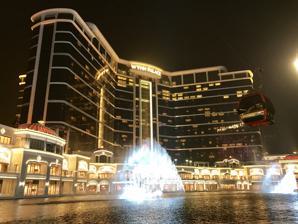
Building: Wynn Palace
Country: Unknown
Year built: 2016
Luxury hotel and casino in Macau Wynn Palace 永利皇宮 ( Yue Chinese ) Palácio Wynn ( Portuguese ) Location Cotai , Macau , Special administrative regions of China Opening date 22 August 2016 ; 8 years ago ( 22 August 2016 ) Theme Floral No. of rooms 1,706 Total gaming space 39,000 square metres (420,000 sq ft) Signature attractions 8-acre performance lake , SkyCab gondolas , retail, dining, entertainment, convention venues Notable restaurants Wing Lei Palace, SW Steakhouse, Mizumi, Sichuan Moon, Buffet Fontana Casino type Land-based Owner Wynn Resorts Limited , Wynn Macau limited Architect Wynn Design & Development Leo A Daly Coordinates 22°08′50″N 113°34′05″E / 22.1472°N 113.5681°E / 22.1472; 113.5681 Website www .wynnresortsmacau .com /en /wynn-palace Wynn Palace Chinese 永利皇宮 Transcriptions Standard Mandarin Hanyu Pinyin Yǒnglì Huánggōng Yue: Cantonese Jyutping wing5 lei6 wong4 gung1 Portuguese name Portuguese Palácio Wynn Wynn Palace ( Chinese : 永利皇宮 , Portuguese : Palácio Wynn) is the second luxury integrated resort from international resort developer Wynn Resorts in the Macau Special Administrative Region of the People's Republic of China , following the launch of Wynn Macau . Located in Cotai , it features a 28-story luxury hotel with 1,706 rooms, suites and villas, meeting facilities, over 9,800 square metres (106,000 sq ft) of luxury retail, 13 casual and fine dining restaurants, Macau's largest spa, a salon, a pool and approximately 39,400 square metres (424,000 sq ft) of casino space. The resort also features a variety of entertainment experiences, including the 3.2-hectare (8-acre) Performance Lake with a choreographed display of water, music and light, the unique SkyCab, spectacular, large-scale floral displays by designer Preston Bailey and an extensive collection of art works by some of the world's leading artists. Wynn Resorts is the recipient of more Forbes Travel Guide Five Star Awards than any other independent hotel company in the world. Wynn Palace is the first and only resort in the world with more than one thousand rooms to receive Forbes Travel Guide Five Star Awards. As of 2020, Wynn Palace now has more Forbes Five-Star restaurants than any other individual resort in the world, including Sichuan Moon which holds the distinction as "Restaurant of the Year." Wynn Palace opened on August 22, 2016. History Proposal and design stage (2008-2011) Wynn Macau Ltd 's land reserve in Cotai in 2011, showing the plot before the start of construction on the Wynn Palace. In 2006, the hotel and casino Wynn Macau was launched in the city of Macau by Wynn Resorts , a Las Vegas -based hospitality and development company. Wynn Macau, Ltd became a subsidiary of Wynn Resorts, with Wynn Resorts owning 72.2% of Wynn Macau, Ltd. Following the opening of Wynn Macau, Wynn Enterprises expressed interest in opening a second resort nearby and began looking into land in Cotai , which is similar to the Vegas Strip in its focus on luxury casino-hotels and entertainment. In 2008, Wynn Resorts paid US$50 million to Tien Chiao Entertainment and Investment Company Limited "in exchange for the company relinquishing its rights to what is now Wynn's Cotai site," a 52-acre (210,000 m 2 ) plot in close proximity to casinos such as City of Dreams , Las Vegas Sands , St. Regis Macao and Sheraton Resorts . Steve Wynn , the chairman and chief executive officer (CEO) of Wynn Resorts, announced in mid-August 2010 that he would be building a new casino-resort on the plot, and that the Cotai project could break ground in March or April 2011, or as soon as the building's design was completed. He estimated that the resort could open within five years after the start of construction. The overall development was initially projected to cost over MOP 20 billion, and would more than double the operator's hotel rooms in the special administrative regions of China (SAR). The development's designs were advanced throughout 2010 and early 2011. Land concession contract (2011) As of May 16, 2011, Steve Wynn was expecting the Government of Macau to approve the application for the Cotai resort shortly, with construction to begin right after. Wynn stated to the press in May 2011, "I believe the Cotai project is the best work we have done... it has many new things and new approaches to the way the property is presented.... now that we have nine years of experience in Macau, as you saw with [Encore at Wynn Macau] we are learning how to really address the emotional and physical needs of our guests." At the time, Wynn estimated that the proposed hotel-casino would need around 9,000 staff. Wynn Macau announced on September 12, 2011 that it had accepted a land concession contract from the Macau government to develop 51 acres (210,000 m 2 ) of the plot. Specifically, the contract permitted Wynn Resorts (Macau) S.A. and Wynn Resort's Palo Estate Company Ltd unit to develop a resort containing a five-star hotel , gaming areas, retail, entertainment, food and beverage outlets, a spa, and convention offerings. Under the contract, Palo Estate will lease the land from the Macau government for an initial term of 25 years, with a right to renew the lease. On top of a US$193 million land premium payment to the Macau government, Palo must also pay $771,738 in yearly rent during the resort's development phase, which increases to $1 million in yearly rent after development is complete. In December 2011, Wynn made a deposit of $62.6 million for the land, with eight more projected payments of $16.4 million. At the time, the project's overall budget was estimated at $2.5 billion, with design still in flux. Wynn Macau Limited acquired a group of Jiaqing period (1796-1820) porcelain vases at a Christie's London auction on 7 July 2011. The vases were purchased for £8 million ($12.8 million). "We are delighted to return works of this extraordinary quality to the city of Macau and the People’s Republic of China," Roger Thomas, executive vice president of Design for Wynn Design and Development, said after the sale. The Qing dynasty vases were on display at Wynn Palace and a sixteenth-century Louis XIV Beauvais Chinoiserie tapestry of 'The Emperor on a Journey,' is on display at Wynn Macau. Other art at Wynn Macau includes a Louis Rigal drawing, Macanese silk embroidery, a Louis XIV silk tapestry, two cloisonné camels, and Ming Dynasty statuary. Approval and groundbreaking (2012-2013) On May 1, 2012, Wynn Macau received formal approval from the Macau government for its Cotai resort, paving the way for ground to be broken on the 21-hectare (51-acre) site. on the plot. A cost was not revealed at the time, though financing would be mostly cash and partly loans. Wynn Macau, Ltd announced on June 5, 2012, that it had started the first stage of construction, with an estimated cost of US$4 billion and a projected construction timeline of around four years. Overall, the development would equal 557,000 square metres (6,000,000 sq ft), with the height of the skyscraper restricted to 120 metres (390 ft) due to a nearby airport. The resort's design as of June 2012 included a hotel with convention space, shops, entertainment, ten restaurants, 500 gaming tables , a spa, meeting rooms, and a nightclub named 'Climax,' among other attractions. While no real estate projects were announced as part of the new casino resort, Wynn did state that there was space to develop such properties if policy allowed. Pre-foundation work started in February 2013, with the name of the new skyscraper, Wynn Palace, first announced on July 29, 2013. Steve Wynn described Wynn Palace as "the most aggressive, ambitious and lovely project" he had ever undertaken, outlining new attractions such as gondolas , pedestal gardens, and a 30,000-square-metre (320,000 sq ft) performance lake at the entrance and a 1,700-room hotel. The construction firm Leighton Asia finalized a US$2.6 billion design and build contract on July 30, 2013 to construct Wynn Palace, with clients listed as Wynn Resorts (Macau) S.A. and Palo Real Estate Development Company S.A. Leighton Asia projected a 2016 completion date for Wynn Palace. Wynn Macau, Ltd had invested a total of US$519 million in the project by the summer of 2013, with US$109.9 million invested during that year's third quarter. Initial construction stages (2014-2015) Under construction in January 2015 Under construction in August 2015 Under construction in February 2016 By the summer of 2014, Wynn Macau, Ltd was one of only six licensed casino operators in Macau. In July 2014, Reuters reported that Macau's corruption agency was examining the 2008 sale of Wynn's Cotai land plot for signs of graft, after the International Union of Operating Engineers requested an inquiry into "how a little-known company [like Tien Chiao Entertainment and Investment Company had] secured rights to land before it was granted to Wynn." In response, Macau's Land, Public Works and Transport Bureau announced that the land grant had followed legal procedures. Foundations for the Wynn Palace were being laid by July 2014. During the ensuing construction process, at one point eleven tower cranes from Comansa CM were being used simultaneously. Work commenced on the casino's interior design in October 2014, with Chinese interior decoration subcontractor Sundart projecting completion for November 2015. On February 2, 2015, Wynn Macau, Ltd announced that the opening of Wynn Palace had been delayed, and would no longer take place before the February 2016 Chinese New Year . The delay resulted from late and incomplete approval of workers permits, with Barron's Asia explaining that "they received only 700 workers after requesting 1000 and the approvals came three months late. Wynn said they need a total of 7000 workers, which means they need approvals for another 1600-1700." The resort announced it was still on budget despite the delay, with a new estimated launch for the first half of 2016. Final construction stages (2015-2016) Approximately US$374.3 million was invested into the Wynn Palace Cotai project during the first quarter of 2015, making the accumulative investment equal to US$2.2 billion. As of April 2015, the total projected budget including "construction costs, capitalized interest , pre-opening expenses, land costs and financing fees" was US$4.1 billion. Wynn Macau, Ltd was seeking government approval for 500 gaming tables by the fall of 2015. In November 2015, around 130 non-resident construction workers for Wynn Palace staged a meeting outside the PRC Liaison Office, alleging unpaid and involuntary overtime. The Labour Affairs Bureau (DSAL) subsequently stated that it had been aware of the situation since October 2015, and had promised staff to examine the issue. Also in November 2015, general construction delays pushed the projected opening back three months, from March 25, 2016 to the original date of June 25, 2016. As a result, Leighton Holdings (then renamed CIMIC) lost access to a US$38 million bonus. Wynn Resorts share values fell 6 percent after the announcement, before rising again shortly afterwards. Wynn Macau, Ltd stated in January 2016 that if substantial delays continued, CIMIC might be liable for a maximum of US$200 million in damages. Following a further update, the current expected opening date is August 22, 2016. Although Wynn Palace was built to have space for 500 gaming tables, it was reported that Wynn Palace had only been allotted 100 gaming tables at opening, with 50 more to be allotted before 2019. As a result, Wynn moved 250 of their approved tables from nearby Wynn Macau to Wynn Palace, leaving to a total of 350 tables at Wynn Palace and 270 at Wynn Macau. Sixty of the 400 total tables at the casino are devoted to VIP guests, a high concentration in comparison to other Cotai casinos. Opening and Reception Wynn Palace as seen during the day in 2024 On January 28, 2016, Forbes described Wynn Palace's upcoming debut as one of the "20 Most Anticipated Hotel Openings Of 2016." Despite an effort on behalf of the Chinese government to make new Cotai casinos into family-friendly attractions, before the opening Steve Wynn described Wynn Palace as "for adults" and "pitched at 21-year-olds or above." On August 22, 2016, Steve Wynn unveiled the resort at an event officiated by political figures such as Chui Sai On of Macau.   The official opening time for the casino was 8 pm on a Monday, considered a time of cultural significance , with opening ceremonies held around the musical fountain and in the ballroom. The Macau Post Daily wrote the following day that the opening drew "big crowds to Cotai to try their luck in the new casino," and Wynn Palace's design met with a positive response. A week after the resort's opening, analysts claimed the casino had caused a "lackluster" to "marginal" increase in mass-market customers in Macau, with Credit Suisse reporting that VIP business to Macau remained consistent. Although Cotai's gambling profits had been steadily dropping since 2014 due to government crackdowns on corruption, among other factors, Macau's gross gaming revenue (GGR) grew 1.1% for the month of August to $2.4 billion, "the first growth since May 2014 and beating street estimate of 1.5% decline." Barron's credited "Macau casino operators" and the opening of Wynn Palace for the increase. Opining that Macau was experiencing a market "revival," on September 16, 2016, Nasdaq reported that the shares of Wynn Resorts had "rallied to a 52-week high." For Wynn Resorts, "gross gaming revenues for the month of August rose 1.1%," and AFR Weekend wrote that Wynn Resorts' "gamble" in Macau had paid off, per "signs that revenue in the gambling mecca has passed a key inflection point." Features Design and architecture cable car at Wynn Palace Opened on August 22, 2016, the Wynn Palace resort in Cotai includes a 1706-room luxury hotel, a casino , convention space, a spa and salon, and venues for retail, entertainment, and dining. Steve Wynn described it as "the most aggressive, ambitious and lovely project" he has ever undertaken, with a design "reminiscent" of the Bellagio in its use of fountains and lighting as a key attraction. With a construction floor area of around 450,000 square metres (4,800,000 sq ft), after topping off in 2015 the main Wynn Palace tower is 115.00 metres (377.30 ft) tall, with 29 floors and design by Wynn Design & Development. Attractions and venues Faberge egg in Wynn Palace lobby The resort features a number of attractions and venues, including convention space, shops, restaurants, gaming tables, and meeting rooms. There are 9,848 square metres (106,000 sq ft) of retail space in the Wynn Palace Esplanade, and as of September 2016, brands such as Chanel, Chopard, Hermès, Franck Muller, Panerai and Brioni had set up outlets. There are thirteen dining venues in Wynn Palace, with five fine dining restaurants, and eight casual. One of the luxury restaurants, Wing Lei Palace, was designed by Roger Thomas. GOCO Hospitality operates a 4,497 square metres (48,410 sq ft) spa area. Exterior features include an aerial transport system with gondolas , pedestal gardens, and a 26,783-square-metre (288,290 sq ft) Performance Lake at the entrance. The Performance Lake is a choreographed dancing fountain created by WET , with more than 1,000 jets and 2,000 lights that are synchronized to various broadway musical, classical, Chinese traditional, and western songs. Interior design and artwork Retail area at Wynn Palace Steve Wynn described the interior design theme as "flowers," explaining the "use of... water and natural light and flowers has been taken to a new level." Jerry Sibal was appointed Design, Development and Floral Director for Wynn Palace in April 2015, arriving in Macau that September. The Chinese interior design subcontractor Sundart published several photos of the Wynn Palace design in June 2015, displaying a floral theme. Some of the floral sculptures move.  There is floral designer Preston Bailey's floral carousel and Ferris wheel in the atriums, among other projects. Fine art and Chinese antiques are display at the resort, including $150 million of art at opening. Wynn Macau, Ltd, first paid £8 million (US$12.8 million) at a London auction on July 7, 2011, for a set of four 18th-century Chinese porcelain vases , as well as a Chinoiserie tapestry . Future Developments Announced on 10 July 2019 by Wynn Resorts, Wynn Palace will be undergoing an over $2 billion expansion. The expansion, to be completed in two phases, will primarily be focusing on non-gaming assets such as a theater and sculpture gardens. Two hotel towers housing approximately 1,300 rooms are also part of the expansion plans. Phase 1 of the expansion will see the addition of an all-new 650-room hotel tower, an immersive theater, a food pavilion, art sculpture gardens, and a glass and steel structure in the shape of a water lily named The Crystal Pavilion. Construction is expected to begin in late 2021 and completed by 2024 on the southern portion of Wynn Palace's land concession. In September 2020, the vice-chairman and COO of Wynn Macau Limited announced that the design phase has been completed. Phase 2 of the expansion will see the addition of another hotel tower housing 650 rooms. Details for this phase have yet to be confirmed. See also Gambling in Macau Cotai Strip List of properties on the Cotai Strip List of tallest buildings in Macau List of Macau casinos References